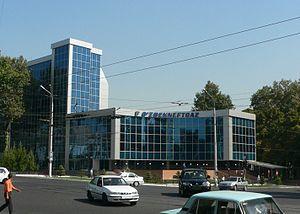
Le secteur de l'énergie en Ouzbékistan est caractérisé par une consommation par habitant faible : environ 1,18 tep par an et par habitant, inférieure de 36 % à la moyenne mondiale. Ses gisements de charbon, pétrole et gaz naturel couvrent les besoins du pays, mais les exportations sont modestes. La production d'uranium de l'Ouzbékistan se classait en 2017 au 7ᵉ rang mondial avec 4 % de la production mondiale.